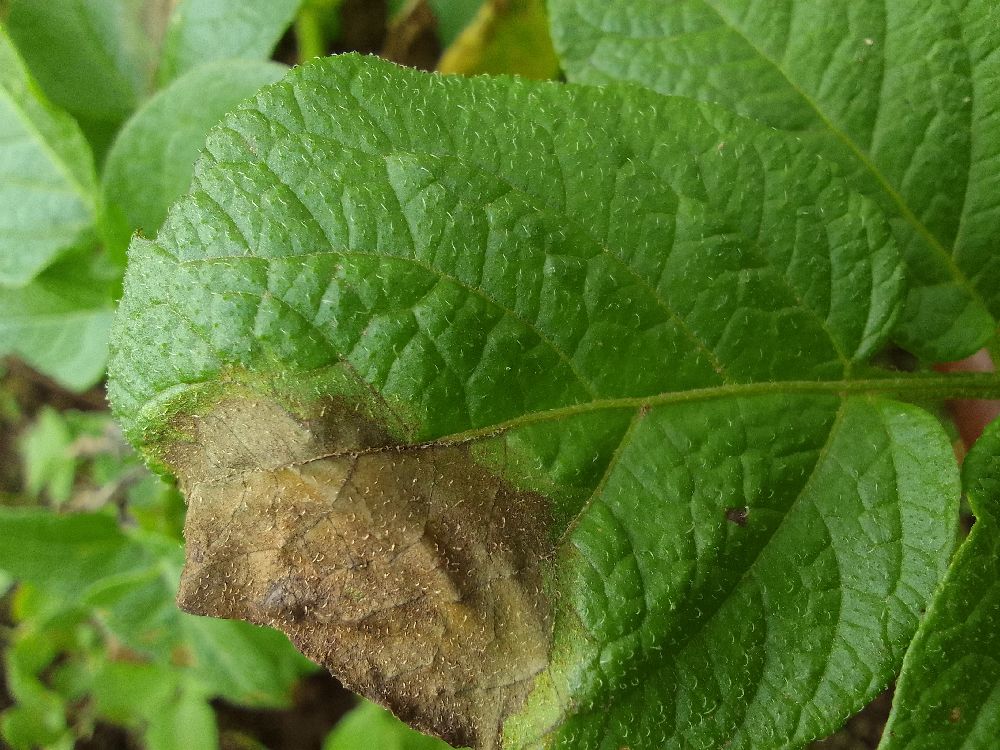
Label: Late blight